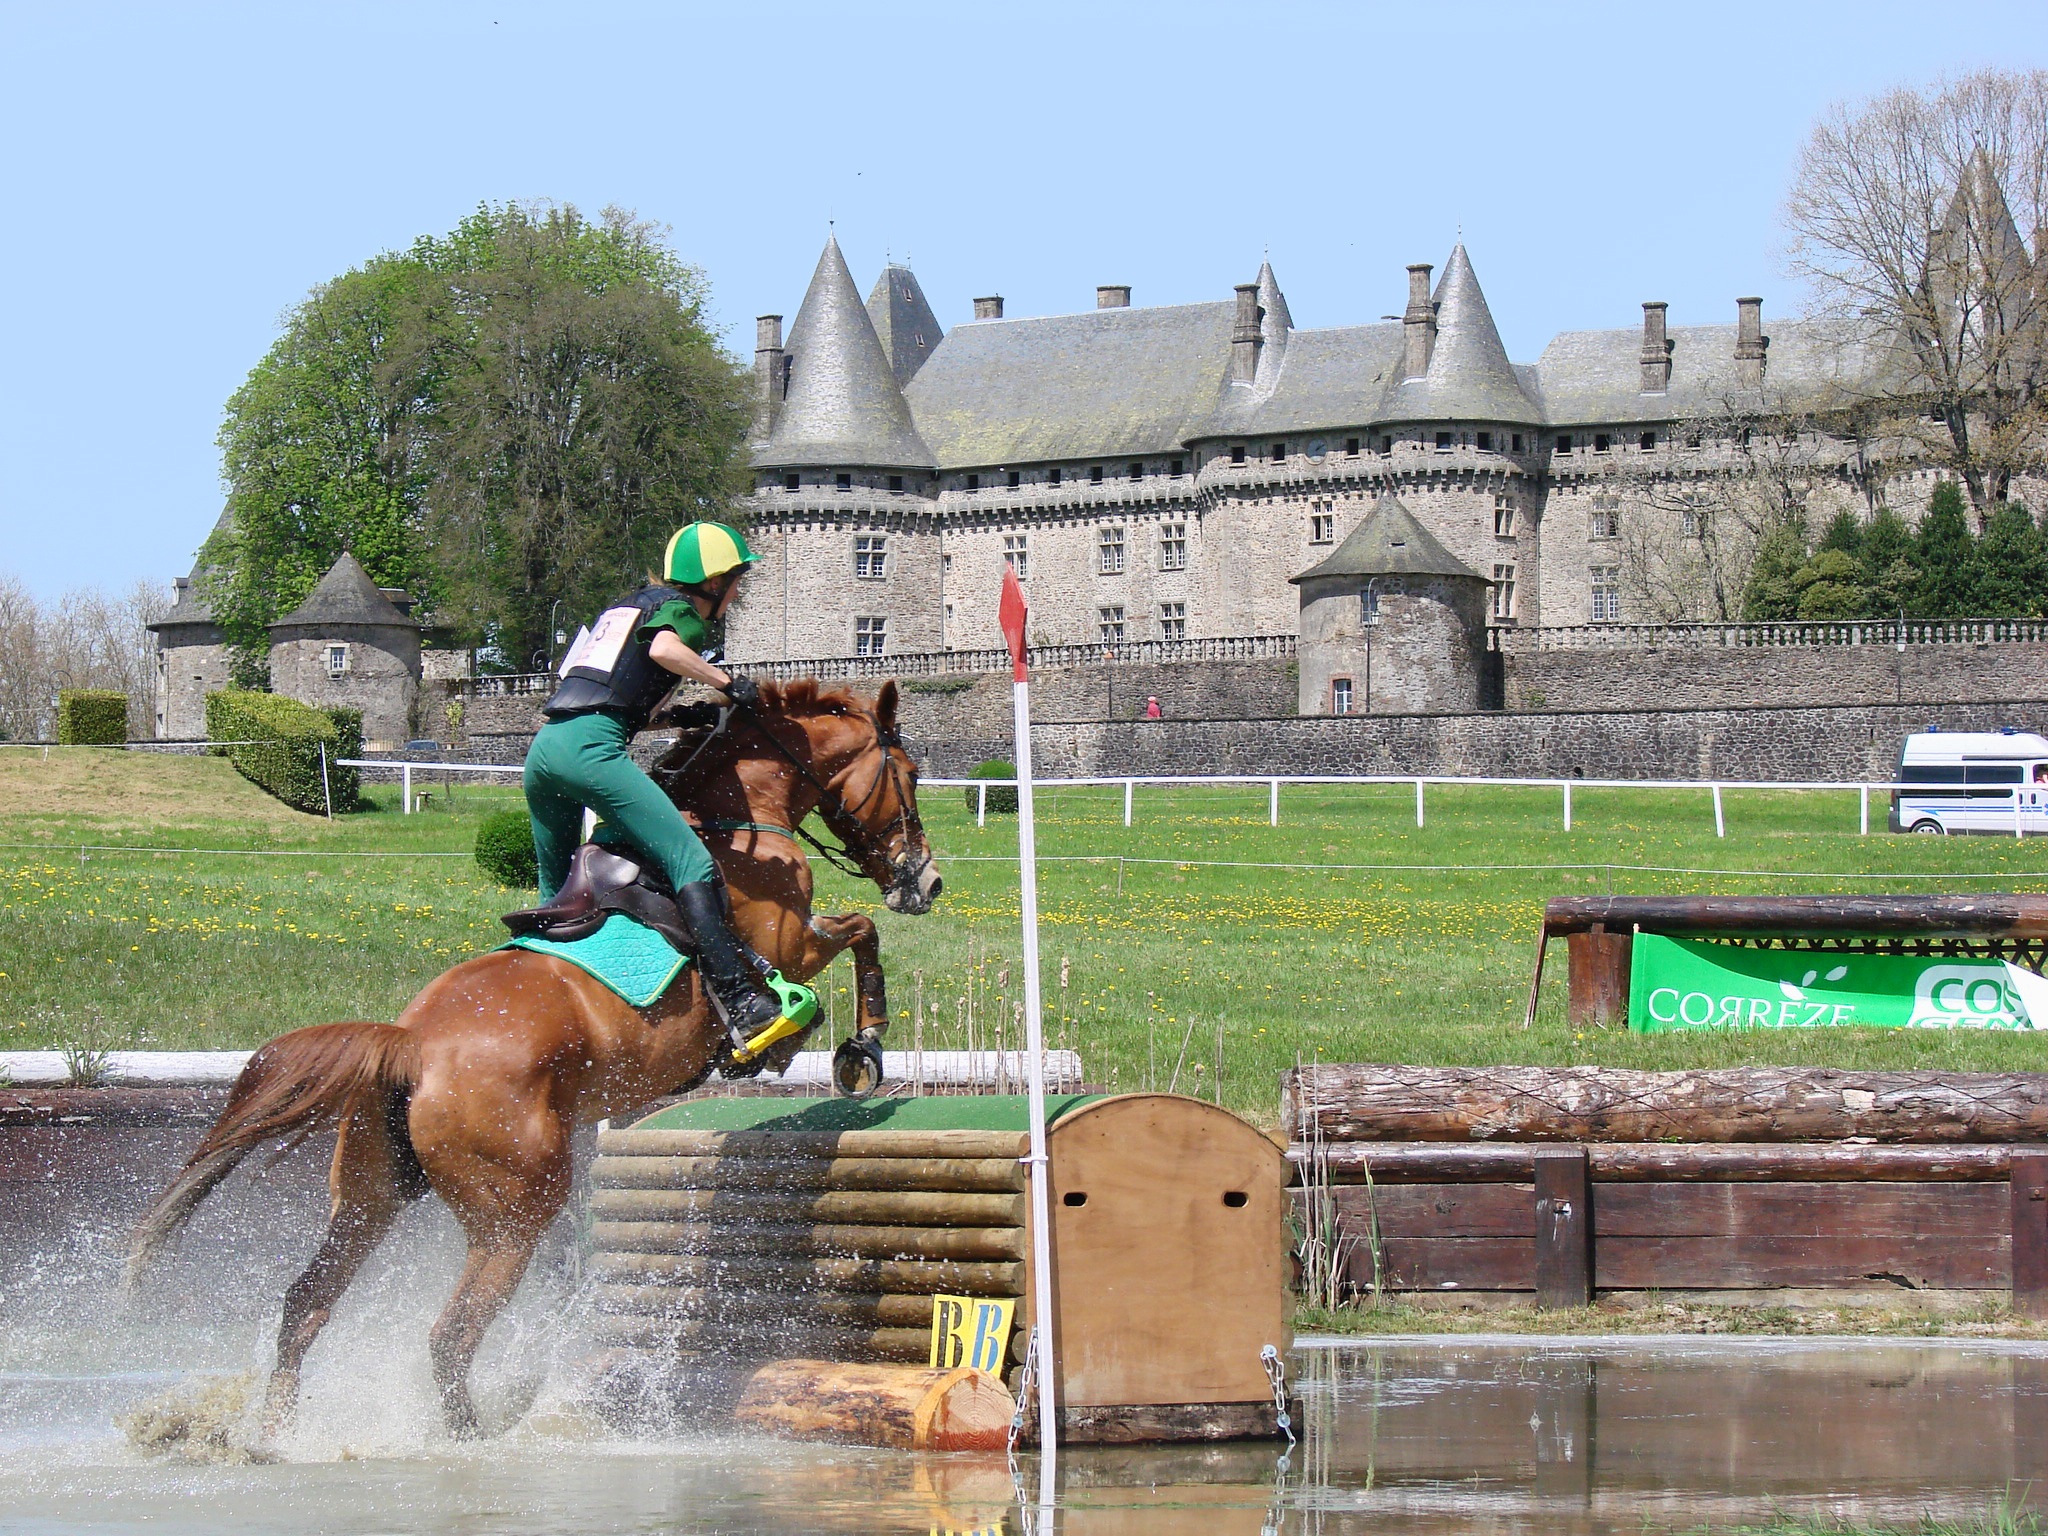
sport, river, jump, jumping, france, horse, castle, cross, jumper, competition, ford, sports, animals, racing, jockey, contest, obstacle, horseback riding, equestrianism, horse racing, eventing, pompadour, horse like mammal, animal sports, english riding, equestrian sport